Francisco Huaiquipán

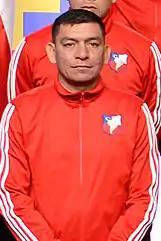

Francisco Anderson Huaiquipán Castillo (born 10 October 1978) is a former Chilean footballer who played as a midfielder.